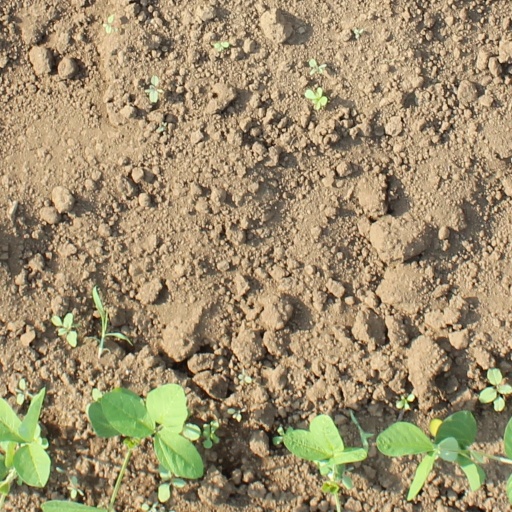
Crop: soybean